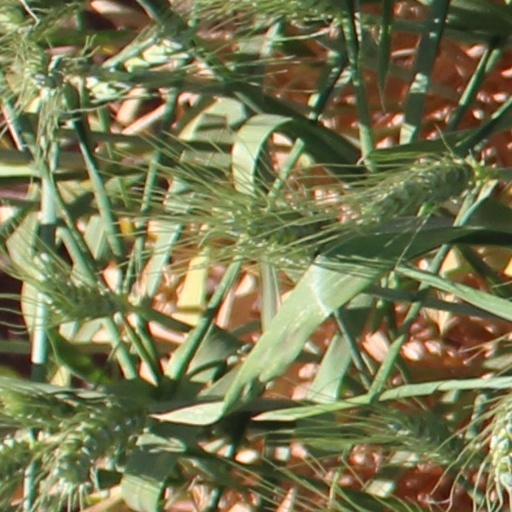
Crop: wheat